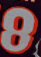
Number: 8